Ichannel

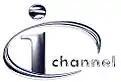
Original logo used from 2001 - 2004

In November 2000, a partnership between Stornoway Communications and Cogeco was granted a category 1 television broadcasting licence by the Canadian Radio-television and Telecommunications Commission (CRTC) called "The Issues Channel", described as "a national English-language specialty television service dedicated to public affairs programming, that will examine matters of public interest and concern in an engaging format."